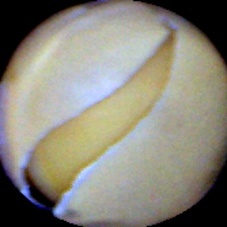
Label: Skin-damaged